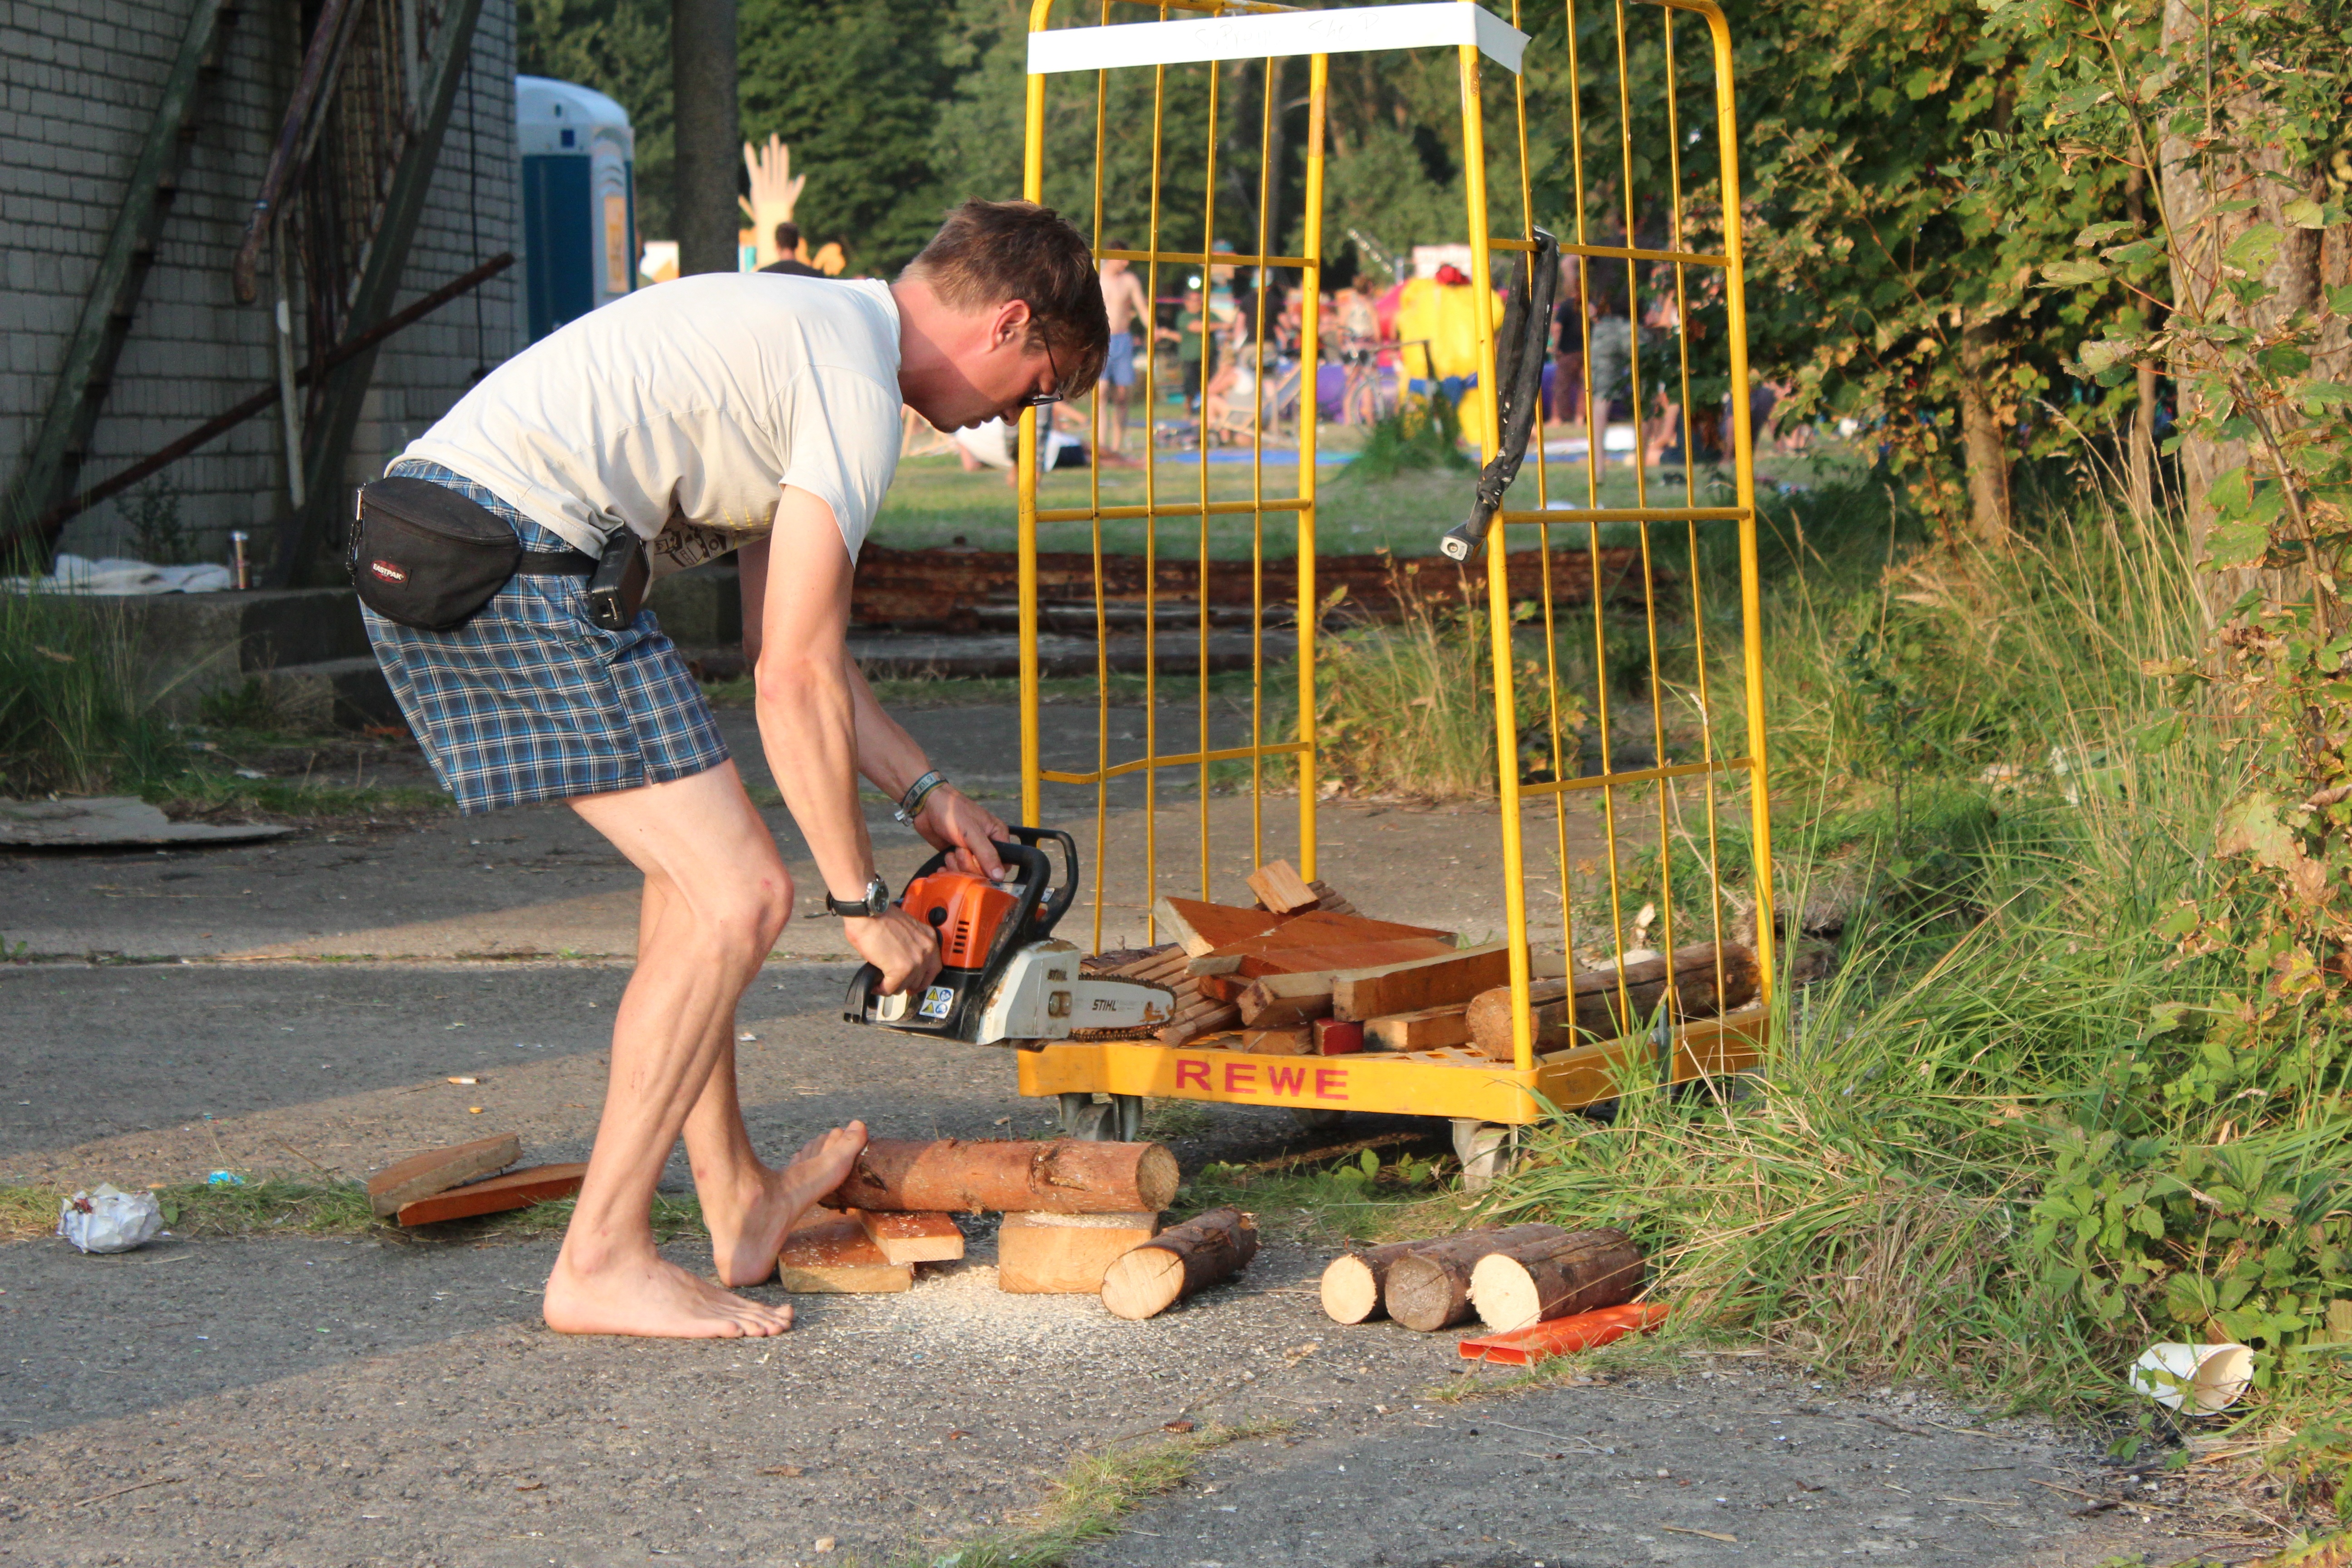
play, backyard, security, saw, tribe, playground, yard, risk, chainsaw, dangerous, woodworks, saw off, risk of injury, outdoor structure, outdoor play equipment